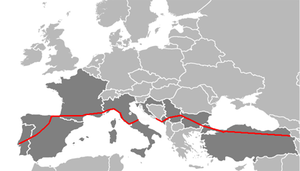
La route européenne E80 est un axe qui relie Lisbonne à Gürbulak, où elle se connecte avec la route asiatique AH1. Elle traverse ou passe à proximité des villes suivantes :